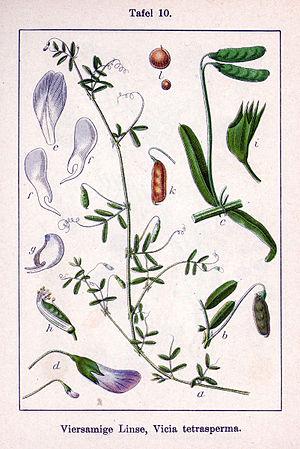
La vesce à quatre graines est une plante herbacée de la famille des Fabacées.